Mary Plantation House

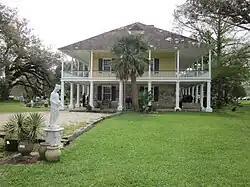

Mary Plantation House is located on the Mary Plantation, downriver from Braithwaite, in Plaquemines Parish, Louisiana. It was begun in 1795 and expanded to its current form in 1820.